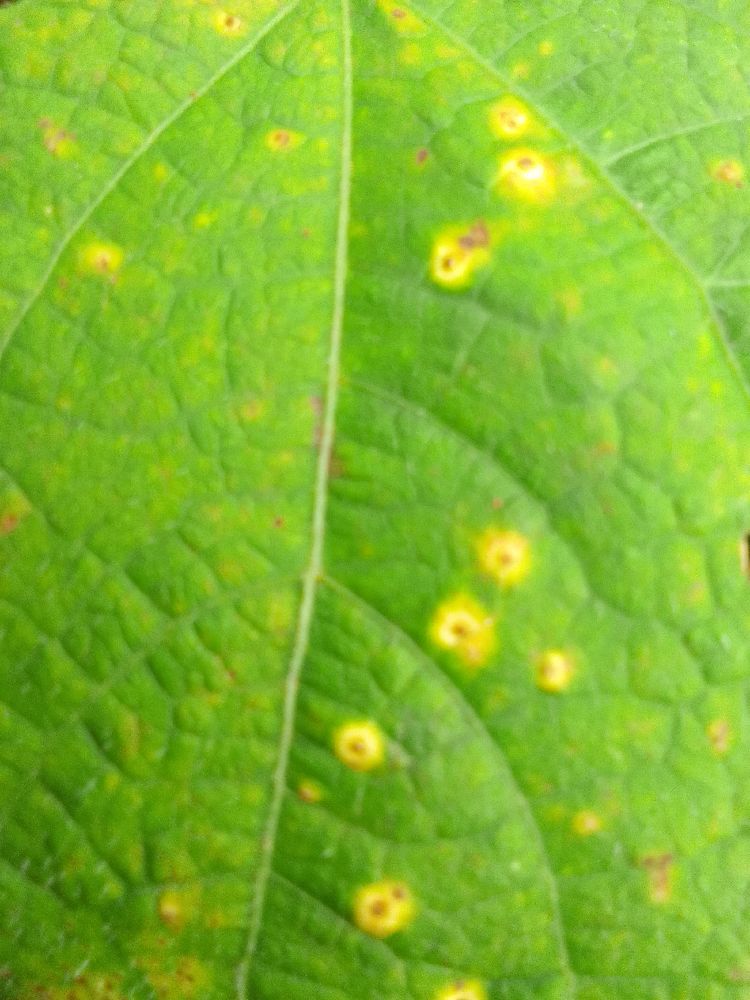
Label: rust